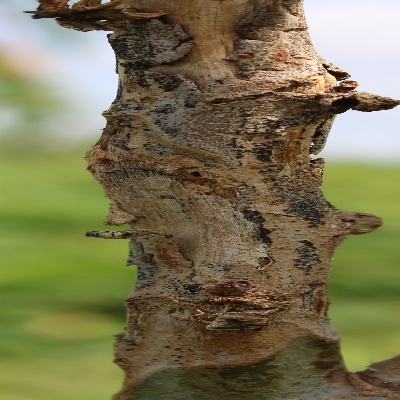
Crop: Cassava
Condition: bacterial blight